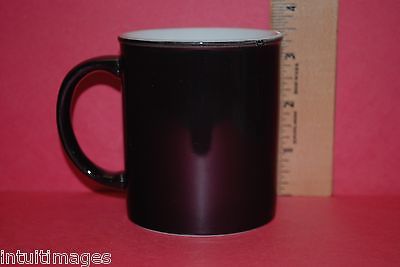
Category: mug